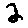
Label: 2